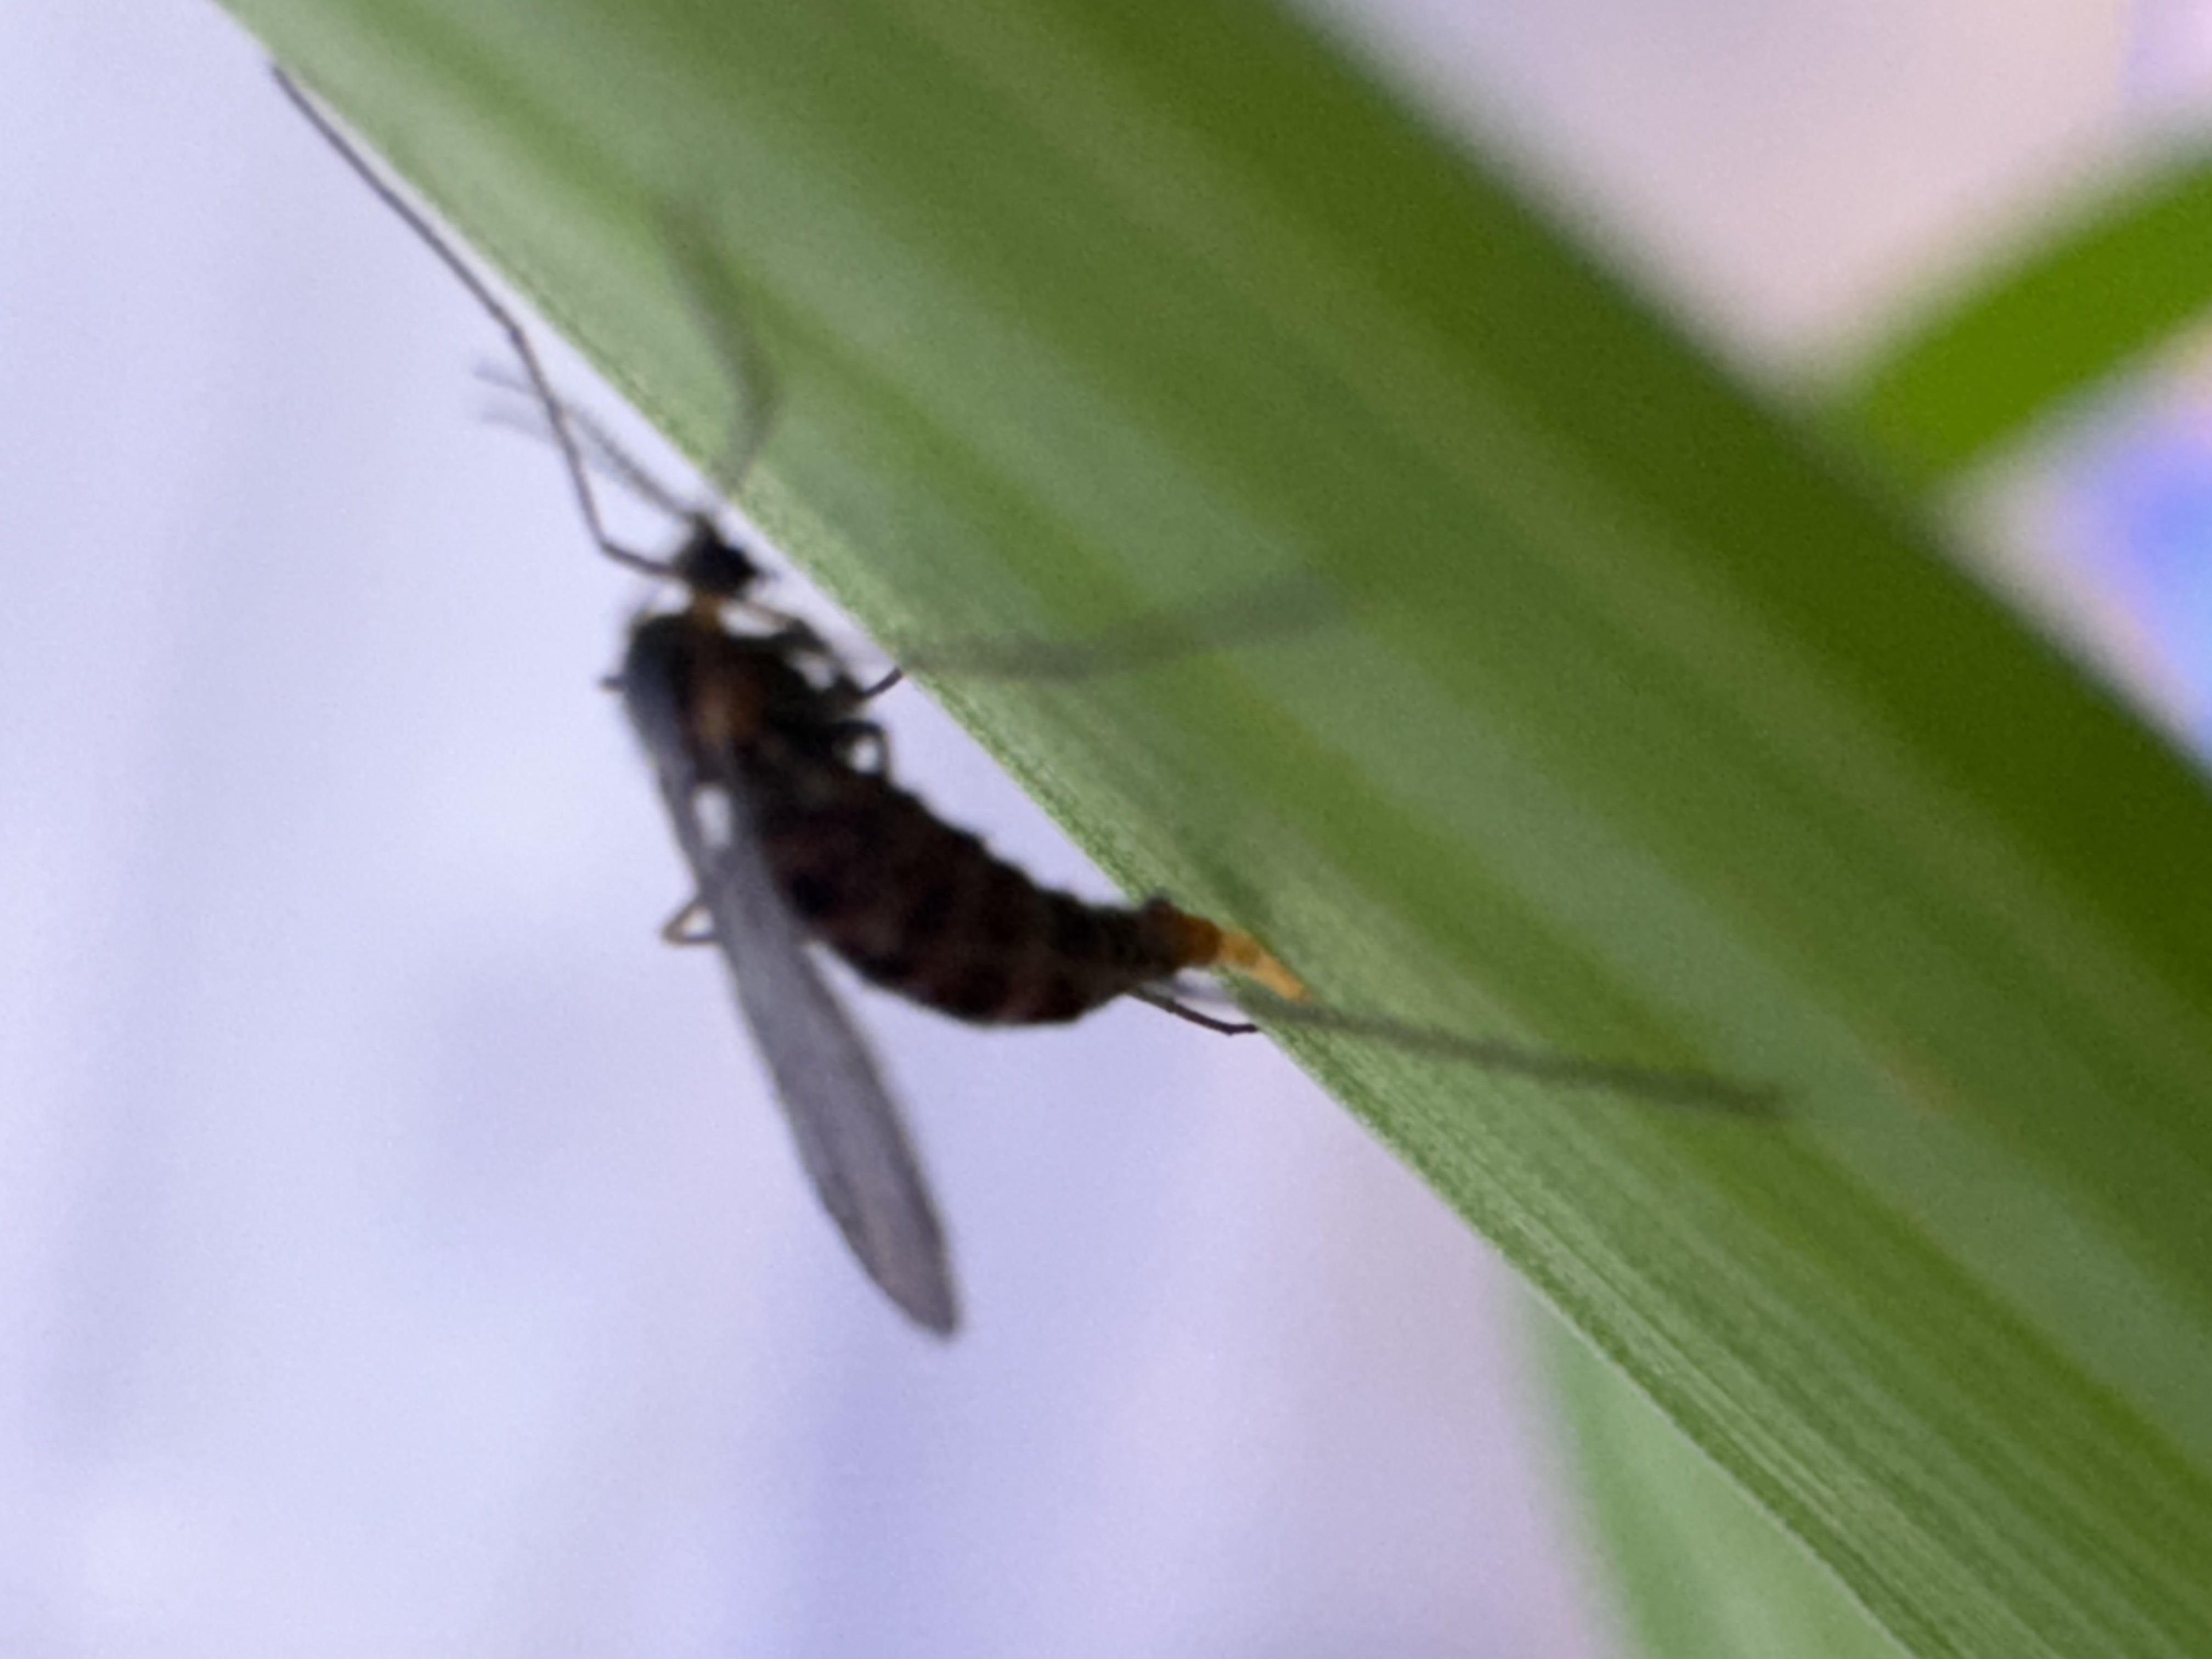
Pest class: hessian_fly